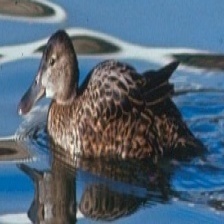
Species: CINNAMON TEAL
Scientific name: ANAS CYANOPTERA
ImageNet parent category: drake